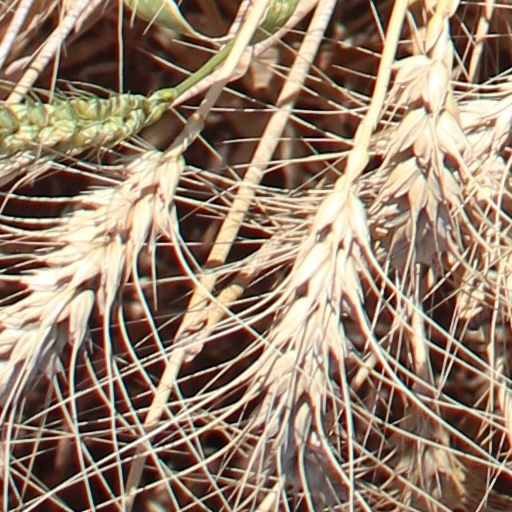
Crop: wheat